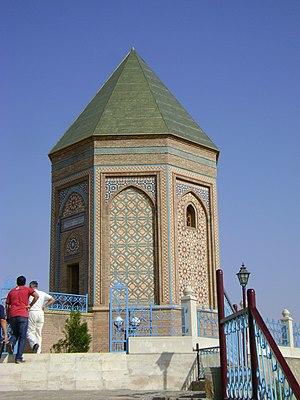
Il existe plusieurs sites qui abriteraient le tombeau du patriarche Noé :
Nakhitchevan est une république autonome située sur le territoire de la république d'Azerbaïdjan. Il y a des monuments historiques, des mausolées, des musées sur le territoire de Nakhitchevan, dont beaucoup sont devenus des monuments historiques.